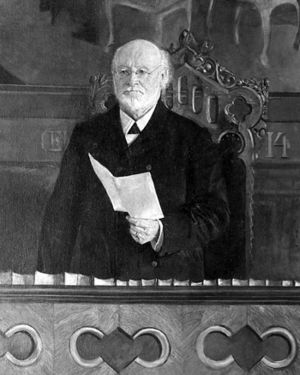
Carl Berner (politiker)
Carl Berner 1905.
Carl Christian Berner var en norsk politiker. Han var fætter til Hagbard Emanuel, Axel Olaf og Søren Hjalmar Normann Berner samt far til arkitekterne Jørgen og Carl Berner.